Postage stamps and postal history of the Straits Settlements

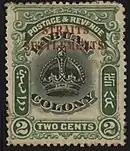
Overprinted stamp of Labuan Colony

In 1892, key plate stamps went on sale, a number of them printed in two colours. A notable feature of this issue is the $5 stamp issued in 1898. The accession of King Edward VII necessitated new stamps in 1902, still in a key plate design, supplemented in 1903 with a design using oval vignette.